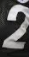
Number: 2